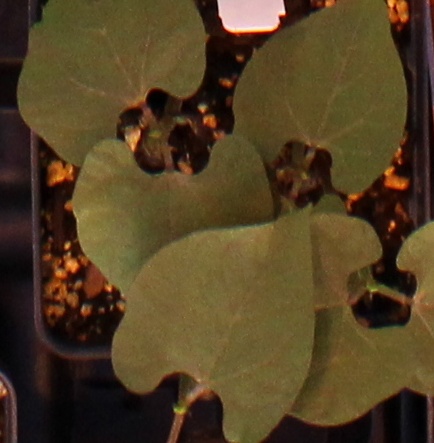
Label: Blackbean